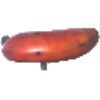
Label: red_banana